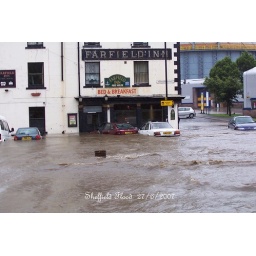
Always wondered why the beer tasted like river Don water in this pub